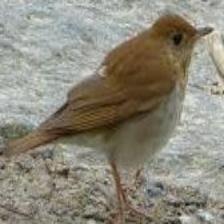
Species: VEERY
Scientific name: CATHARUS FUSCESCENS